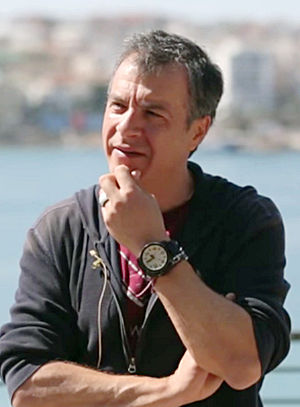
Parlamentsvalget i Grækenland januar 2015
Stavros Theodorakis
Parlamentsvalget januar 2015 i Grækenland fandt sted den 25. januar 2015. Ved valget blev der valgt 300 repræsentanter til Grækenlands parlament. Valget blev afholdt tidligere end planlagt, fordi det græske parlament ikke kunne blive enige om at vælge en ny præsident den 29. december 2014. Forud for valgets afholdelse var partiet SYRIZA i meningsmålinger spået som den sandsynlige vinder af valget, partiet endte da også som valgets store vinder med 36,34% af stemmerne og 149 pladser i parlamentet. Efter valget dannede SYRIZA regering i en koalition med Uafhængige grækere.